History of cleavage

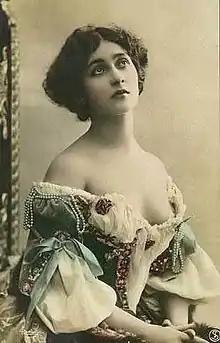
Italian soprano Lina Cavalieri, known for her décolletage as much as her talent, at the turn of the 20th century. She was portrayed in her biopic "The World's Most Beautiful Woman" by Gina Lollobrigida, the Italian actress engaged in a "cleavage war" with her archrival Sophia Loren.

By 1904, necklines of evening attire were lowered, exposing the shoulders, sometimes without straps but the neckline still ended above the cleavage. Clergymen all over the world were shocked when dresses with modest round or V-shaped necklines became fashionable around 1913. In the German Empire, Roman Catholic bishops issued a pastoral letter attacking the new fashions. In the Edwardian era, extreme uplift with no hint of cleavage was as common as a bow-fronted look that was also popular. In 1908, a single rubber pad or a "bust form" was worn inside the front of the bodice to make cleavage virtually undetectable.